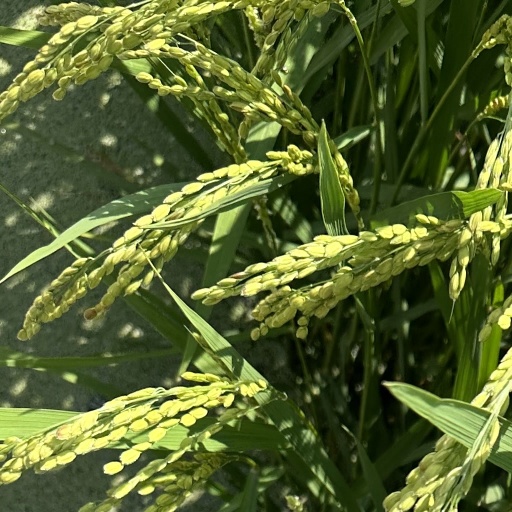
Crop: rice